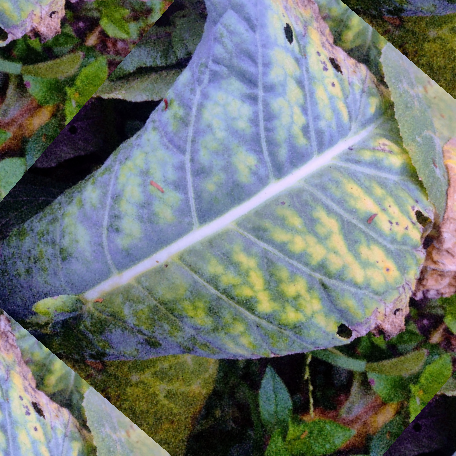
Label: Downy Mildew